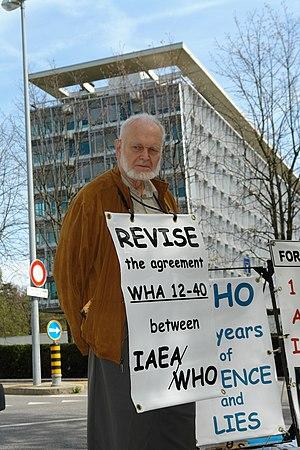
Alexeï Yablokov devant l'Organisation Mondiale de la Santé, Genève